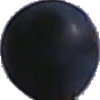
Label: Grape Blue 1